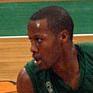
Age: 30